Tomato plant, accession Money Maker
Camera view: tilt-top (135 deg); turntable rotation: 300 degrees
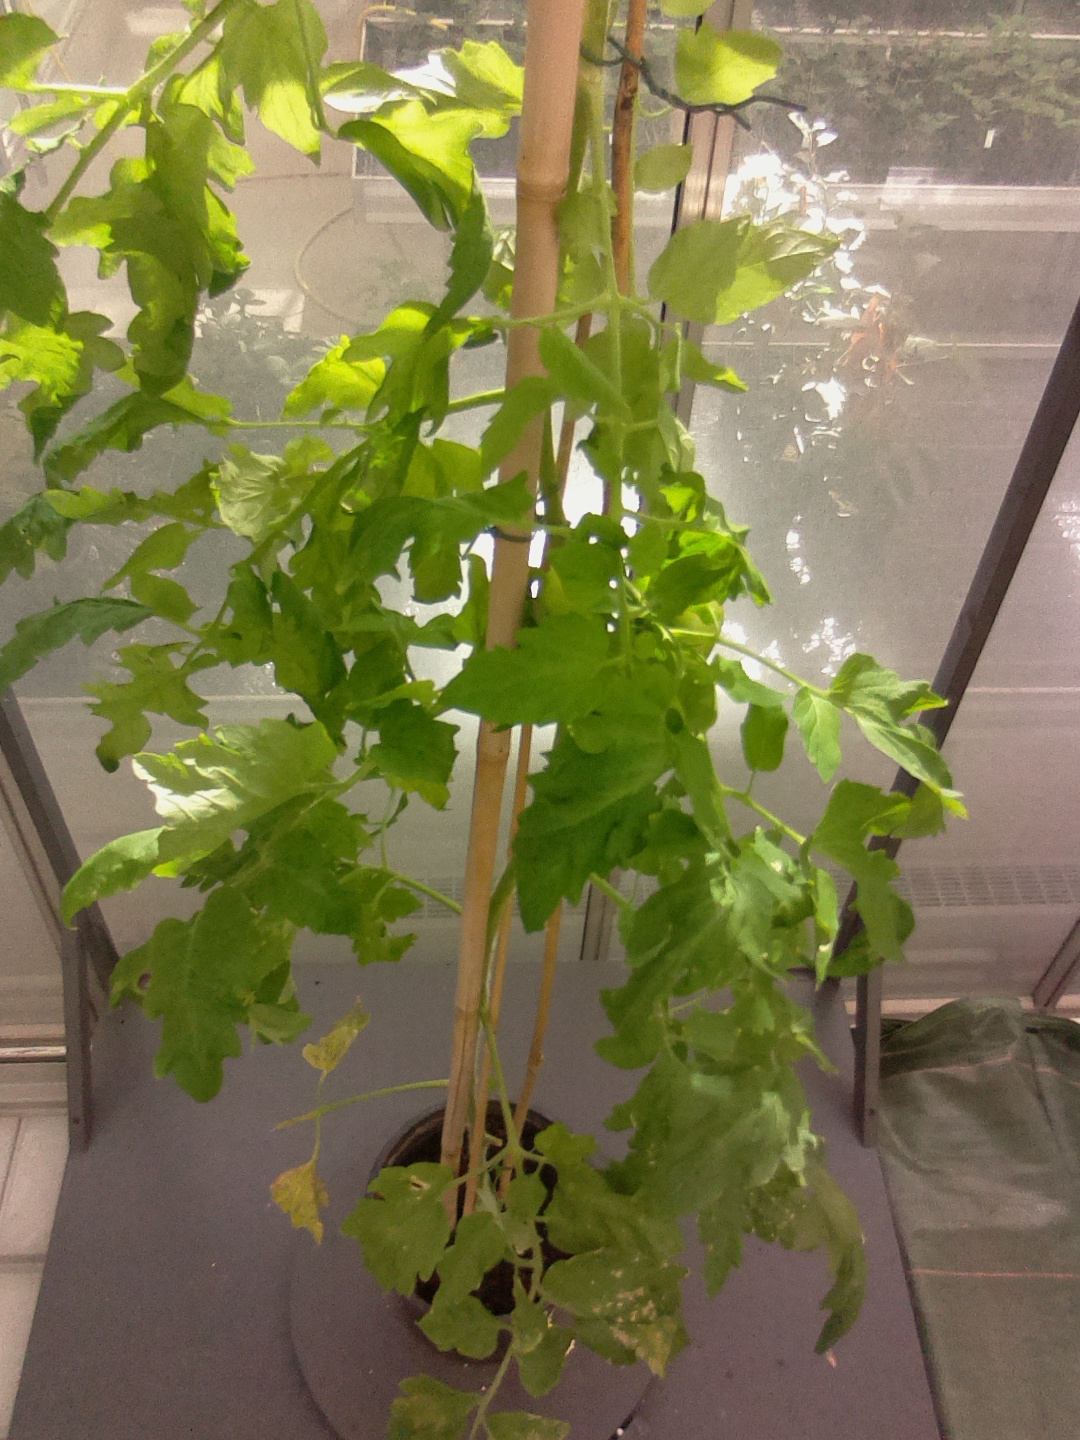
BBCH growth stage 77: 70%-80% of final fruit size